North Yemen civil war

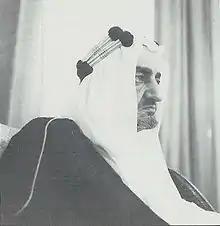
King Faisal at Jeddah

The tribes of Southern Saudi Arabia and Northern Yemen were closely linked, and the Saudis enticed thousands of Yemeni workers in Saudi Arabia to assist the royalist cause. In addition to the Saudis and British, the Iraqis also sent plane loads of Baathist Yemenis to undermine Sallal's regime. The royalists fought for the imam despite his father's unpopularity. One sheik said "The Imams have ruled us for a thousand years. Some were good and some bad. We killed the bad ones sooner or later, and we prospered under the good ones". The hill tribes were Shia, like the imam, while the coastal Yemenis and the southern Yemenis were Sunni, as were most Egyptians. President Sallal was himself a mountain Shia fighting with lowland Sunnis. Al-Badr was convinced that he was Nasser's biggest target, saying "Now I'm getting my reward for befriending Nasser. We were brothers, but when I refused to become his stooge, he used Sallal against me. I will never stop fighting. I will never go into exile. Win or lose, my grave will be here".